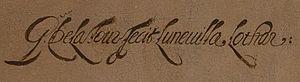
La Diseuse de bonne aventure La Tour détail de la signature
La Diseuse de bonne aventure est une huile sur toile du peintre lorrain Georges de La Tour, actuellement exposée au Metropolitan Museum of Art de New York, et exécutée à une date évaluée entre 1635 et 1638 par Jacques Thuillier, entre 1632 et 1635 par Pierre Rosenberg.